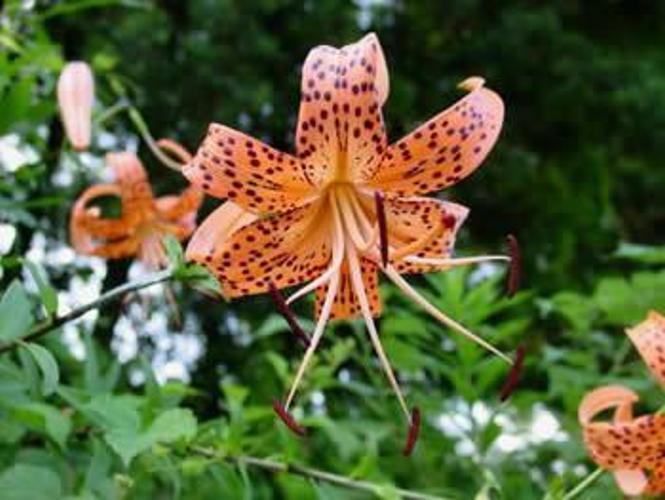
Flower: Tigerlily